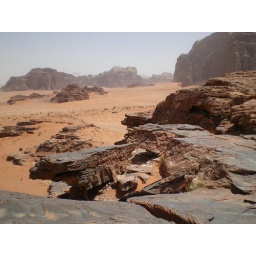
on the red sand dune in Wadi Rum